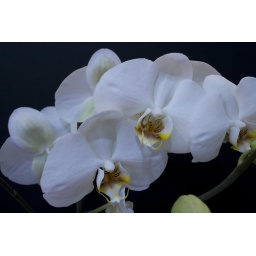
Shot in my kitchen using a large black piece of card